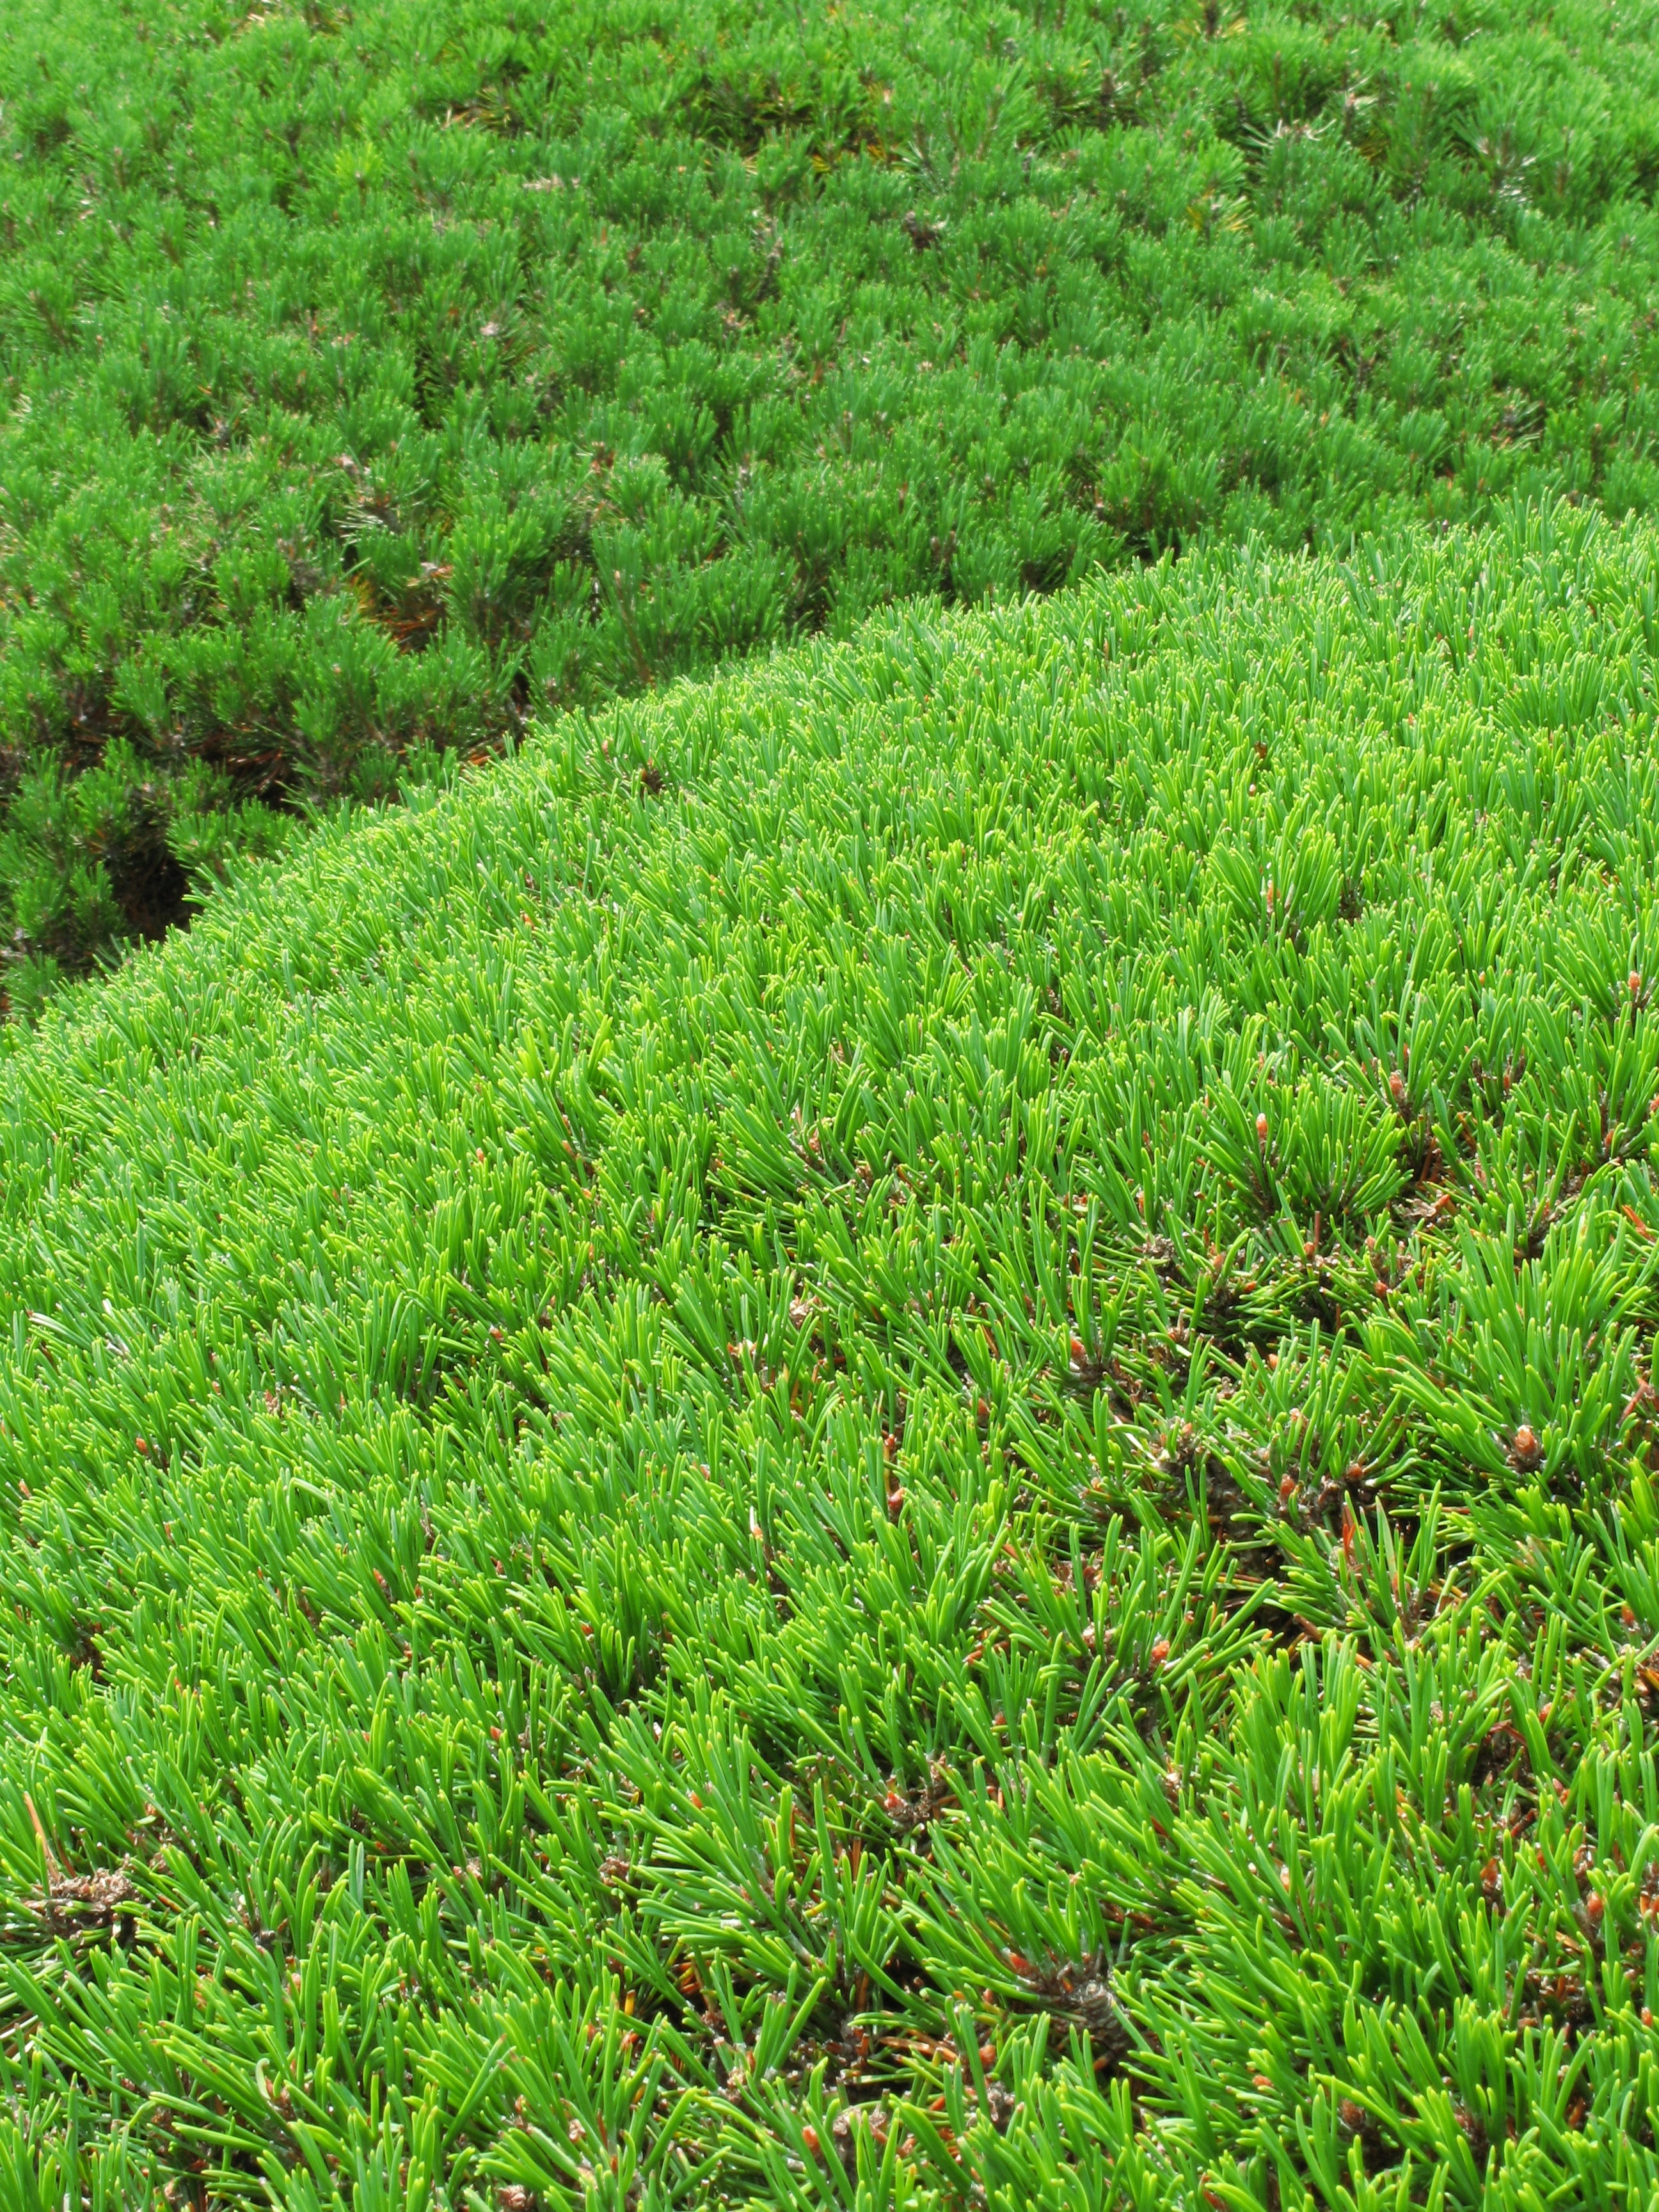
grass, plant, lawn, meadow, flower, moss, foliage, pattern, green, high, herb, soil, background, grassland, vegetation, shrub, groundcover, wallpaper, hires, ecosystem, hi, res, g7, flowering plant, grass family, land plant